9th Air Refueling Squadron

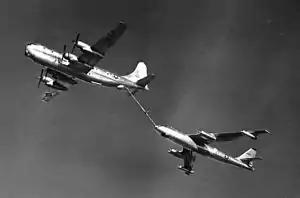
KC-97 refueling a B-47

The 9th Air Refueling Squadron was activated on 1 August 1951 at Davis-Monthan Air Force Base, Arizona and equipped with Boeing KB-29M Superfortress aircraft. It was assigned to the 9th Bombardment Group until June 1952, then to the 9th Bombardment Wing. These headquarters were located at Travis Air Force Base, California, so the squadron was attached to various units at Davis-Monthan, while it trained on air refueling techniques. In 1953, the wing and squadron were finally united, when both moved to Mountain Home Air Force Base, Idaho. In July, the squadron became nonoperational while the wing was becoming a Boeing B-47 Stratojet unit. By early 1954, both the wing and squadron were again operational. By September 1954, the squadron had fully converted to the Boeing KC-97 Stratofreighter